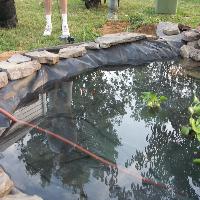
Weather: cloudy or overcast